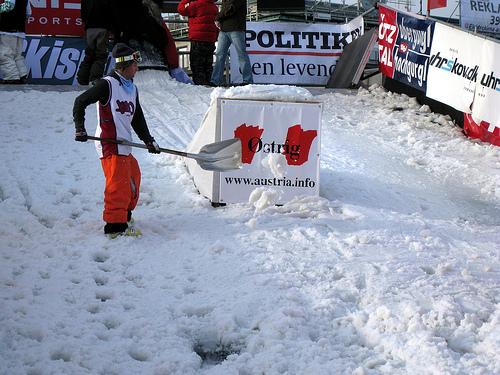
Weather: snow or frosty